Canadian House of Commons Page Program

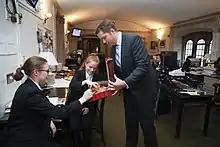
Andrew Scheer with pages, 2018

The Canadian House of Commons Page Program is a student internship program of the House of Commons of Canada. Every year, 40 undergraduate students are selected via national competition to work for the House of Commons as pages. Pages perform both ceremonial and administrative duties, including: